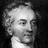
Emotion: neutral